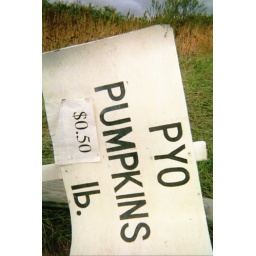
Random sign we found in a field near RPI. haha.